How to Change the World (film)

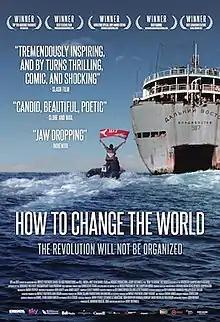

How to Change the World is a 2015 documentary film directed and written by Jerry Rothwell ("Deep Water"). It documents how the founding members of Greenpeace created the green movement.